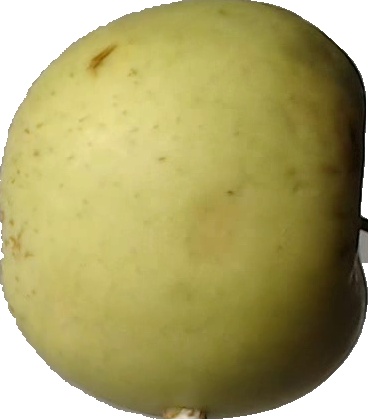
Label: apple_golden_3